LGBTQ history in New York

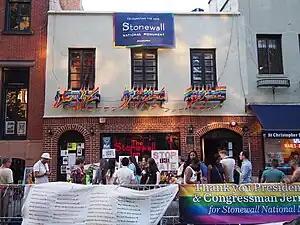
The Stonewall Inn in the gay enclave of Greenwich Village; site of the June 1969 Stonewall riots, the cradle of the modern LGBT rights movement and an icon of queer culture is adorned with rainbow pride flags.

New York state, a state in the northeastern United States, has one of the largest and the most prominent LGBTQ populations in the world. Brian Silverman, the author of "Frommer's New York City from $90 a Day," wrote that New York City has "one of the world's largest, loudest, and most powerful" LGBT communities", and "Gay and lesbian culture is as much a part of New York's basic identity as yellow cabs, high-rises, and Broadway theatre". LGBT travel guide "Queer in the World" states, "The fabulosity of Gay New York is unrivaled on Earth, and queer culture seeps into every corner of its five boroughs". LGBT Americans in New York City constitute by significant margins the largest self-identifying lesbian, gay, bisexual, and transgender communities in the United States, and the 1969 Stonewall riots in Greenwich Village are widely considered to be the genesis of the modern gay rights movement.